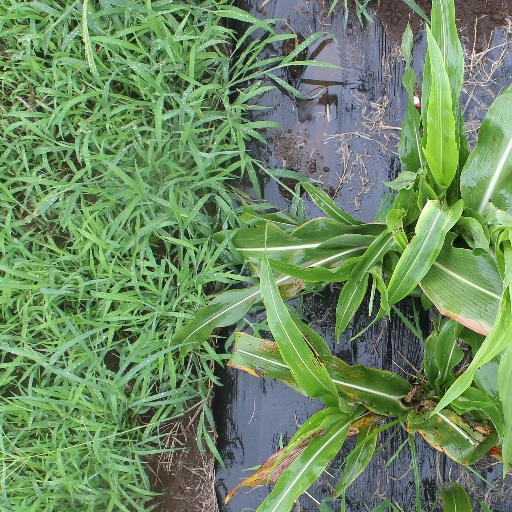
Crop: sorghum